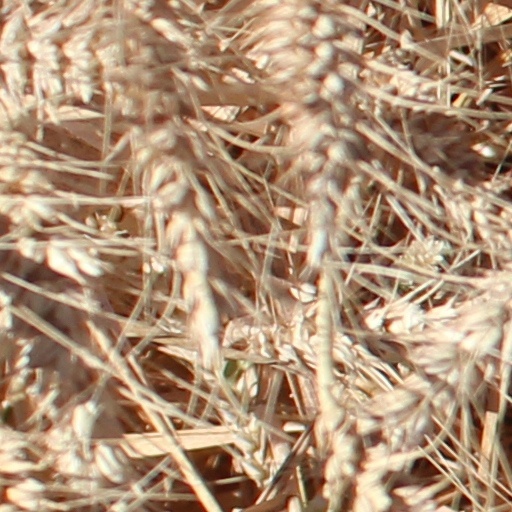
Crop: wheat